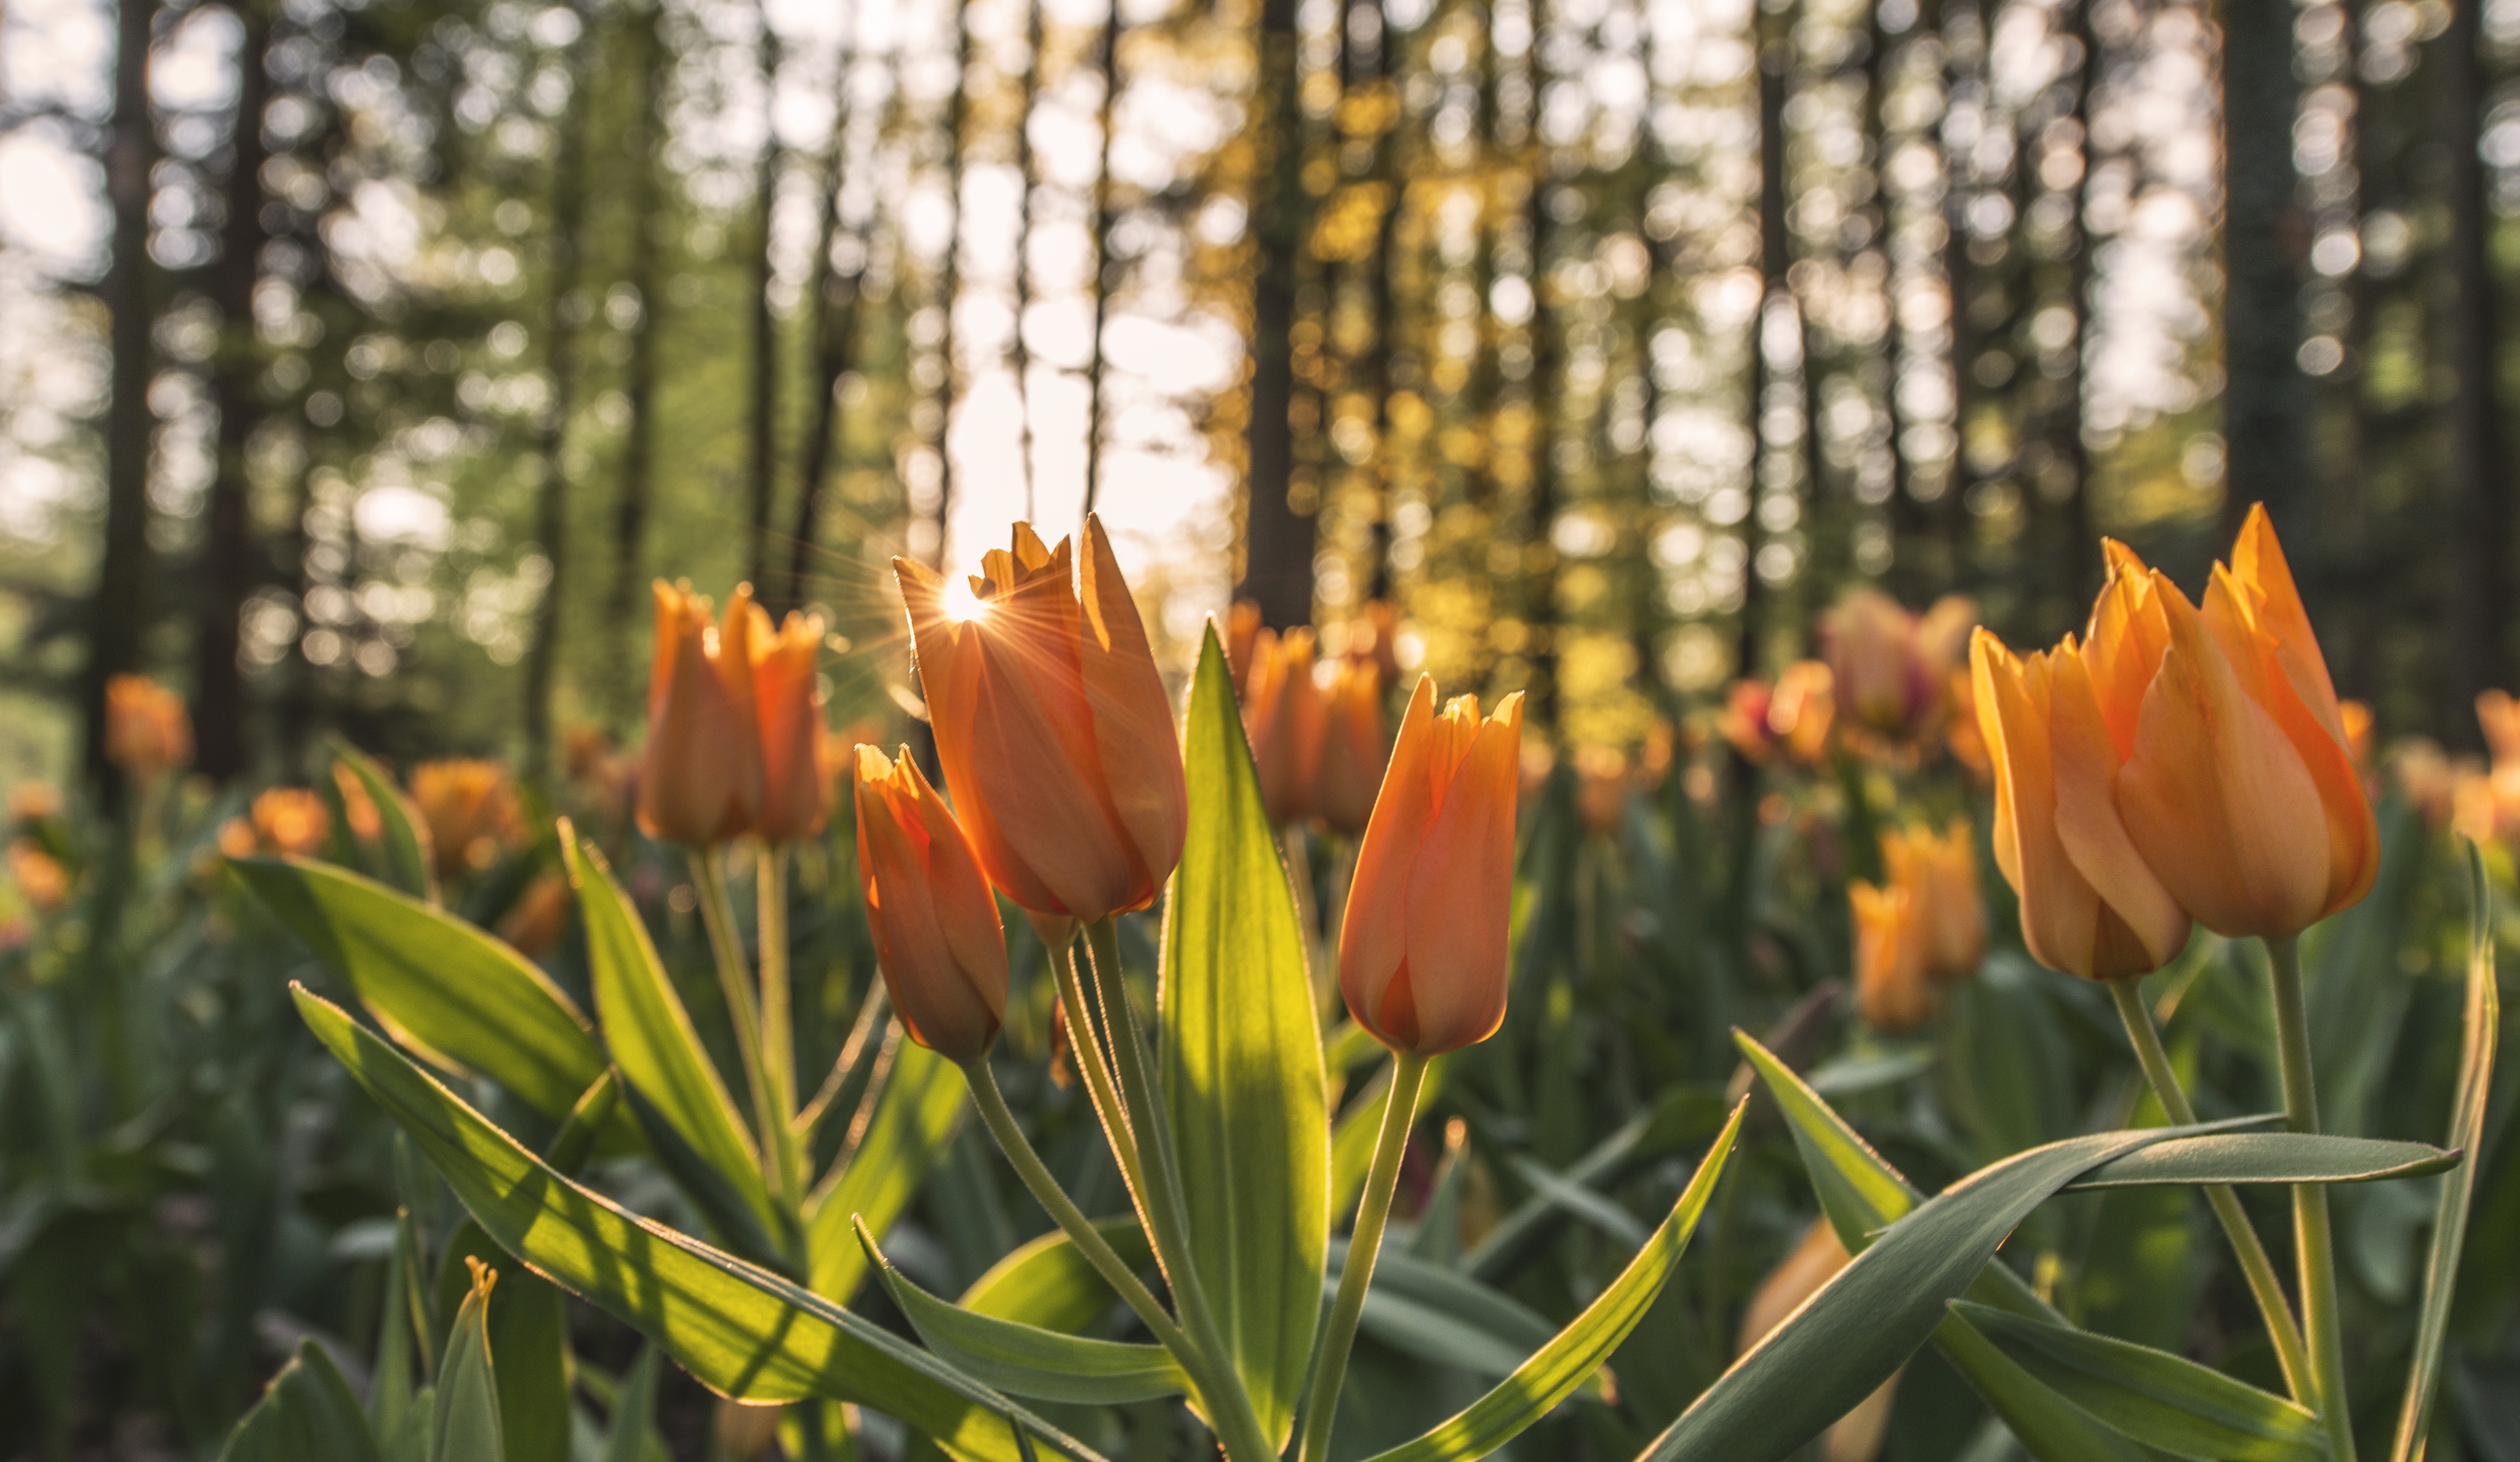
nature, grass, growth, plant, sunshine, field, sunlight, leaf, flower, tulip, orange, young, spring, lush, color, park, fresh, care, botany, yellow, garden, flora, season, plants, life, wildflower, flowers, outdoors, tulips, organic, flowering plant, plant stem, land plant